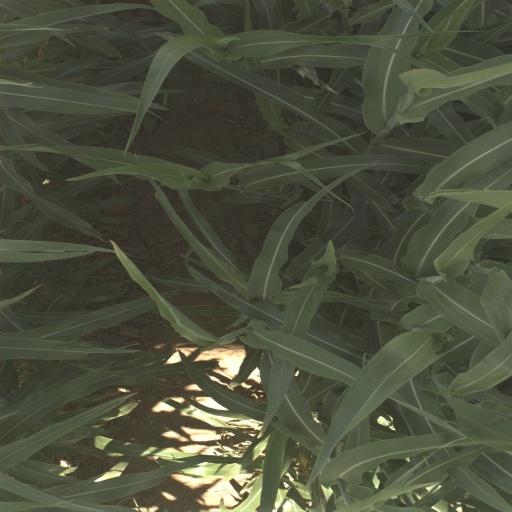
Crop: sorghum